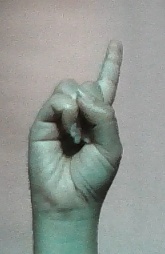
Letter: bb